Djégbadji

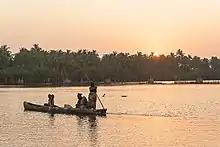
Djégbadji

Djégbadji is a town and arrondissement in the Atlantique Department of southern Benin. It is an administrative division under the jurisdiction of the commune of Ouidah. According to the population census conducted by the Institut National de la Statistique Benin on February 15, 2002, the arrondissement had a total population of 4170.